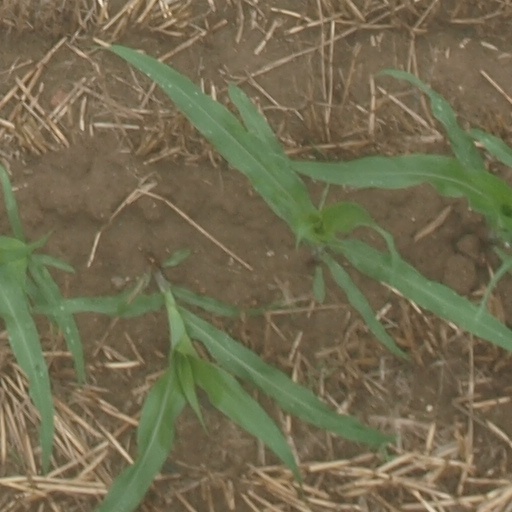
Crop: maize; corn